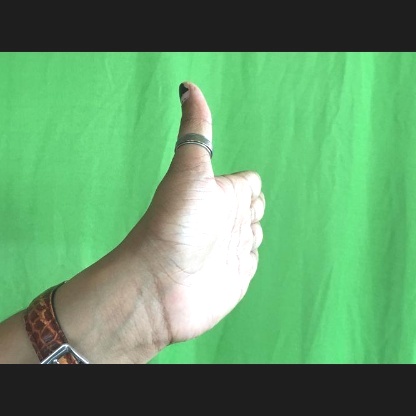
Mudra: Ardhachandran